Wappameshi
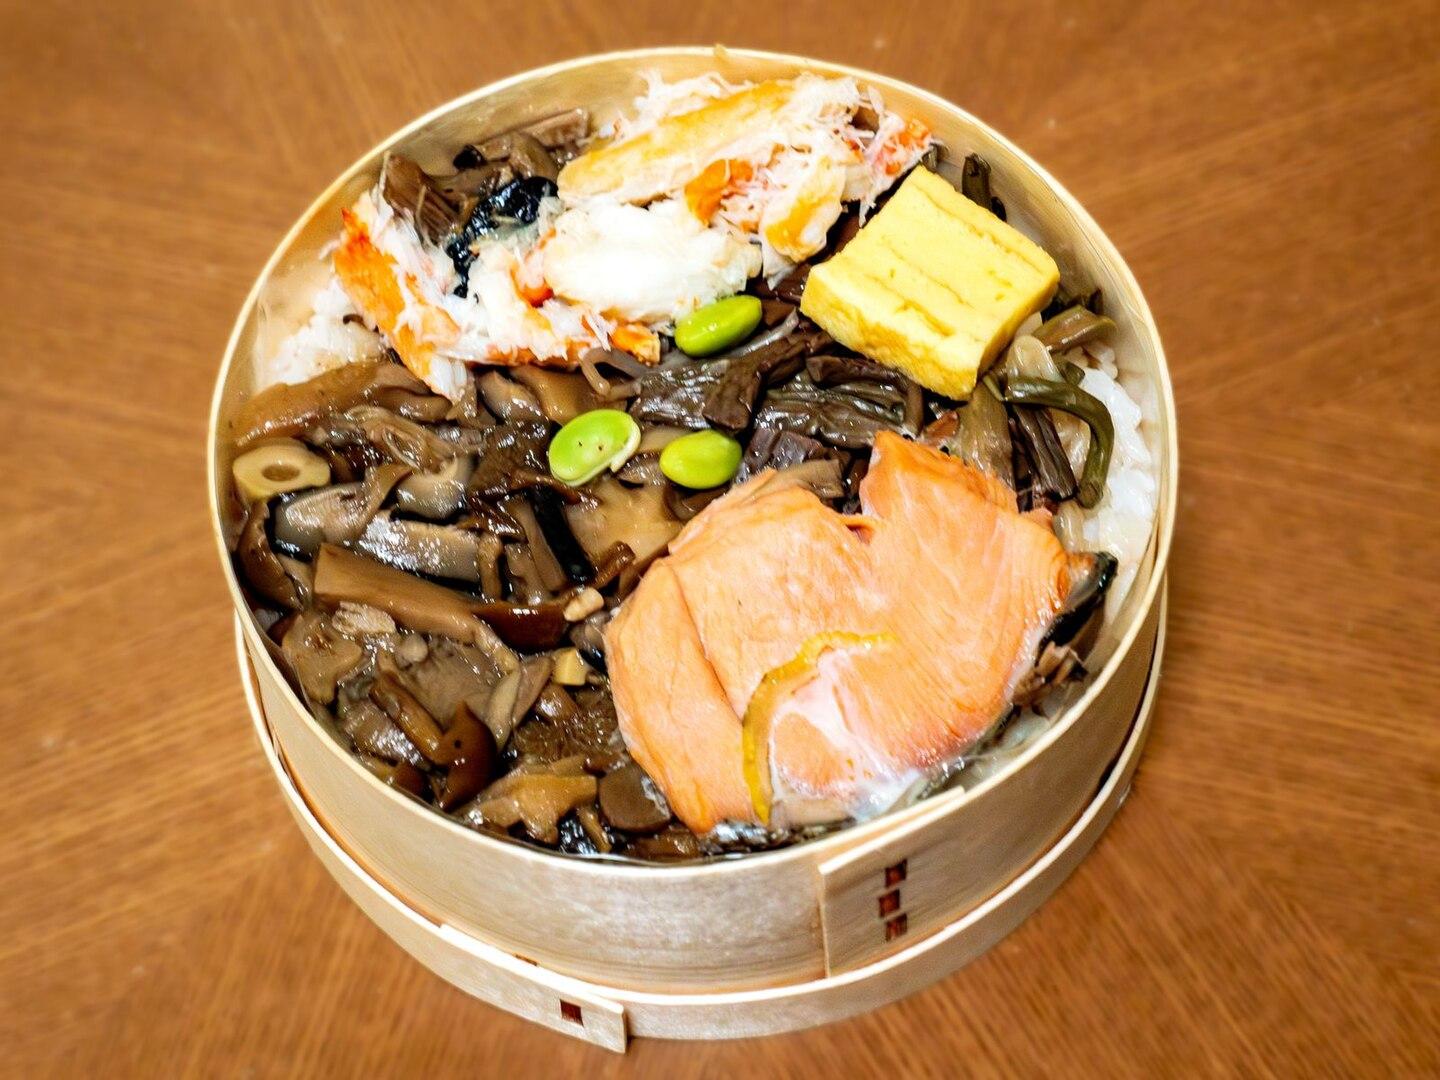
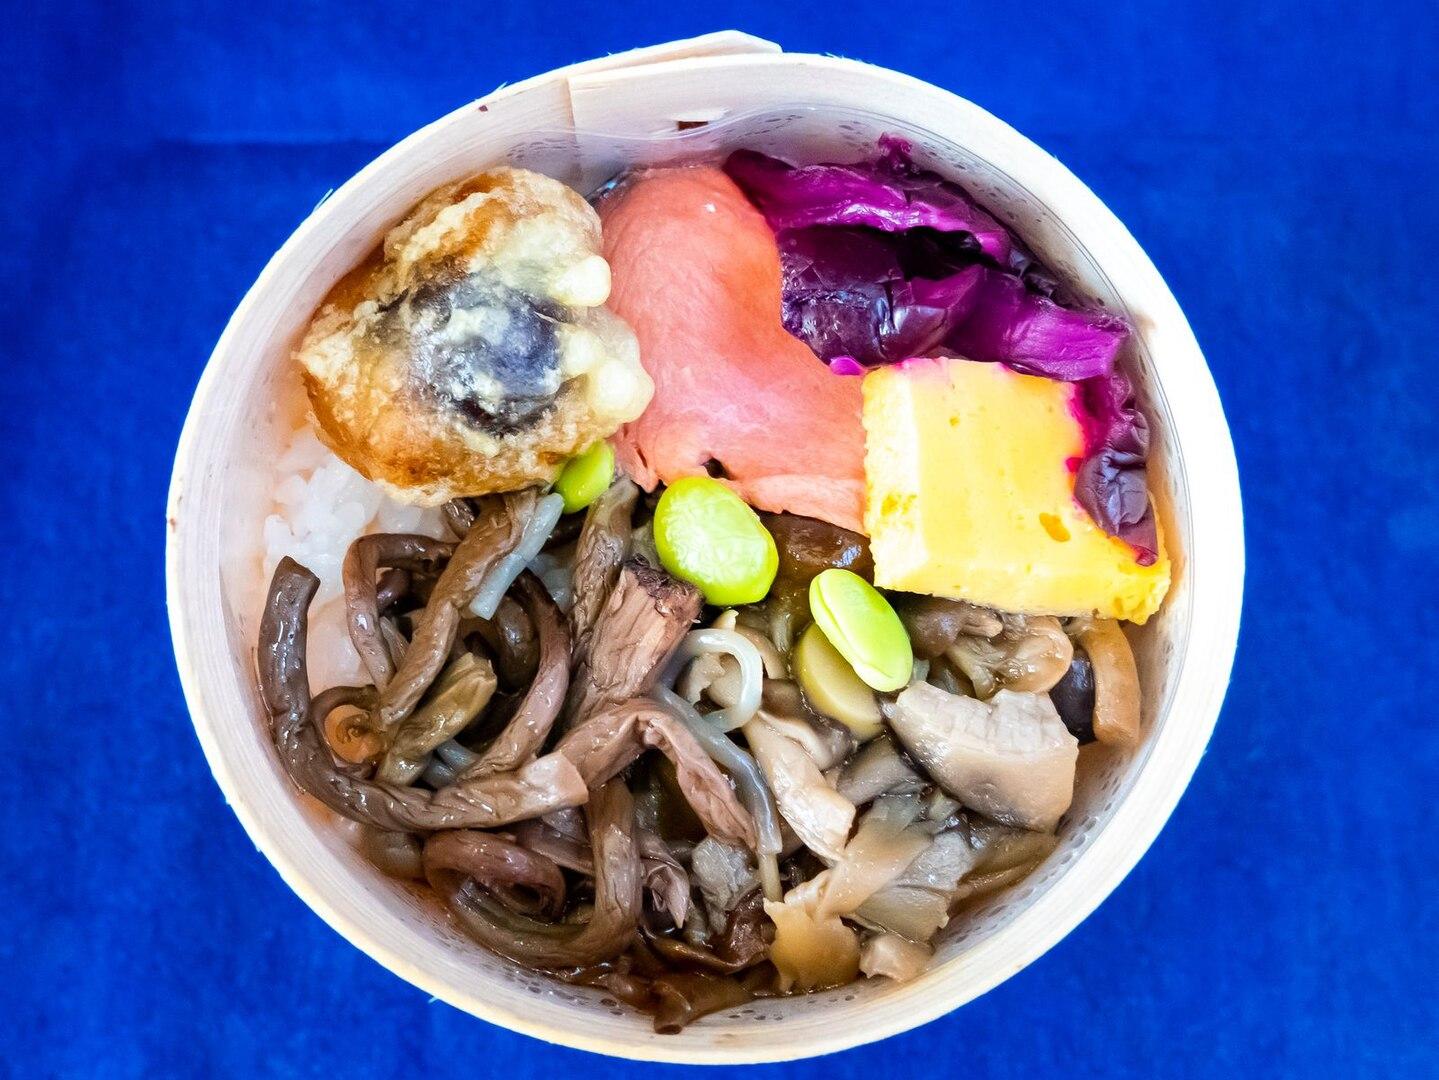
Also known as:
th - Thai: วัปปาเมชิ
vi - Vietnamese: Wappameshi
Category: rice (mixed rice)
Cuisine: Japanese
Associated cuisines: Japanese
Area: Japan
Countries: Japan
Region: Eastern Asia, , , ,
Rice dish in special round containers seasoned with lightly-salted dashi broth, topped with steamed seasonal seafood.